McCauley Mountain (Pennsylvania)

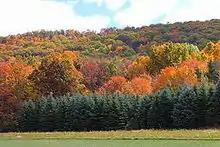
Forests on McCauley Mountain

McCauley Mountain is listed as a Locally Significant Site on the Columbia County Natural Areas Inventory. Its priority rank is 5 on a scale of 1 to 5, with 1 being the highest priority.